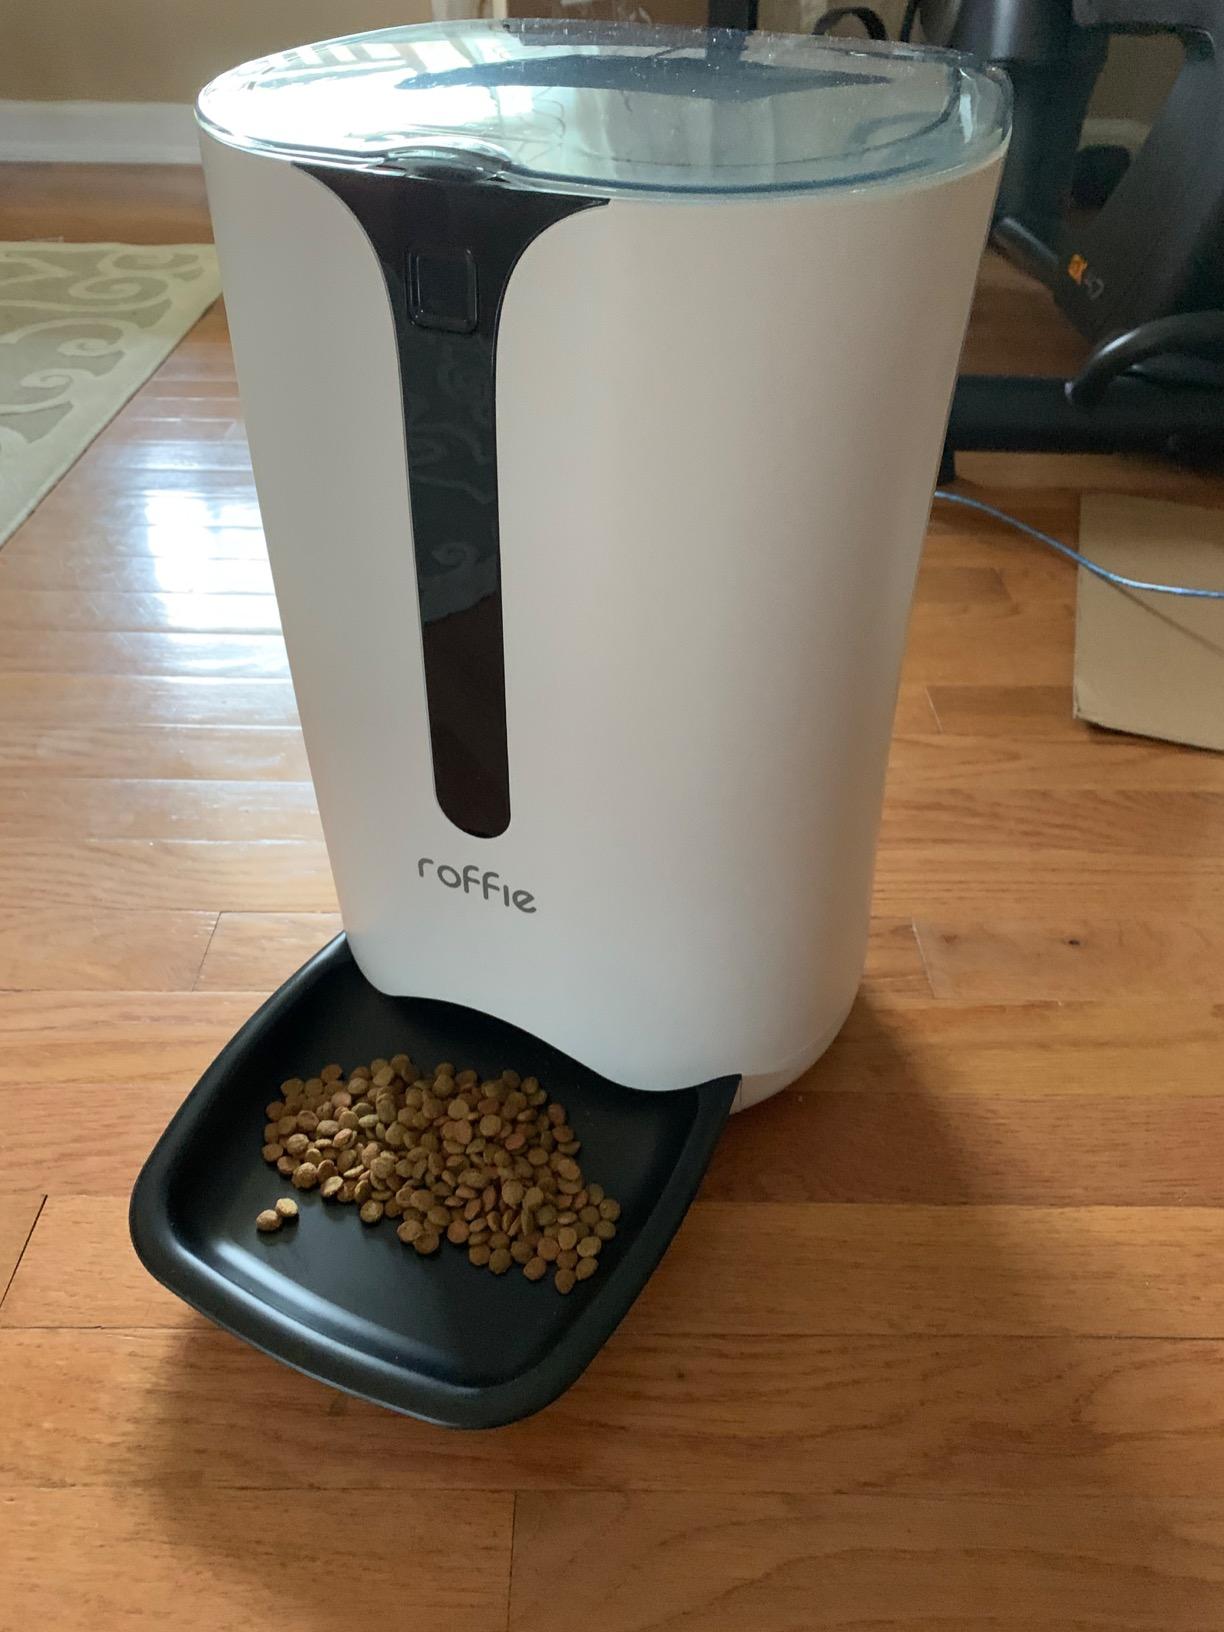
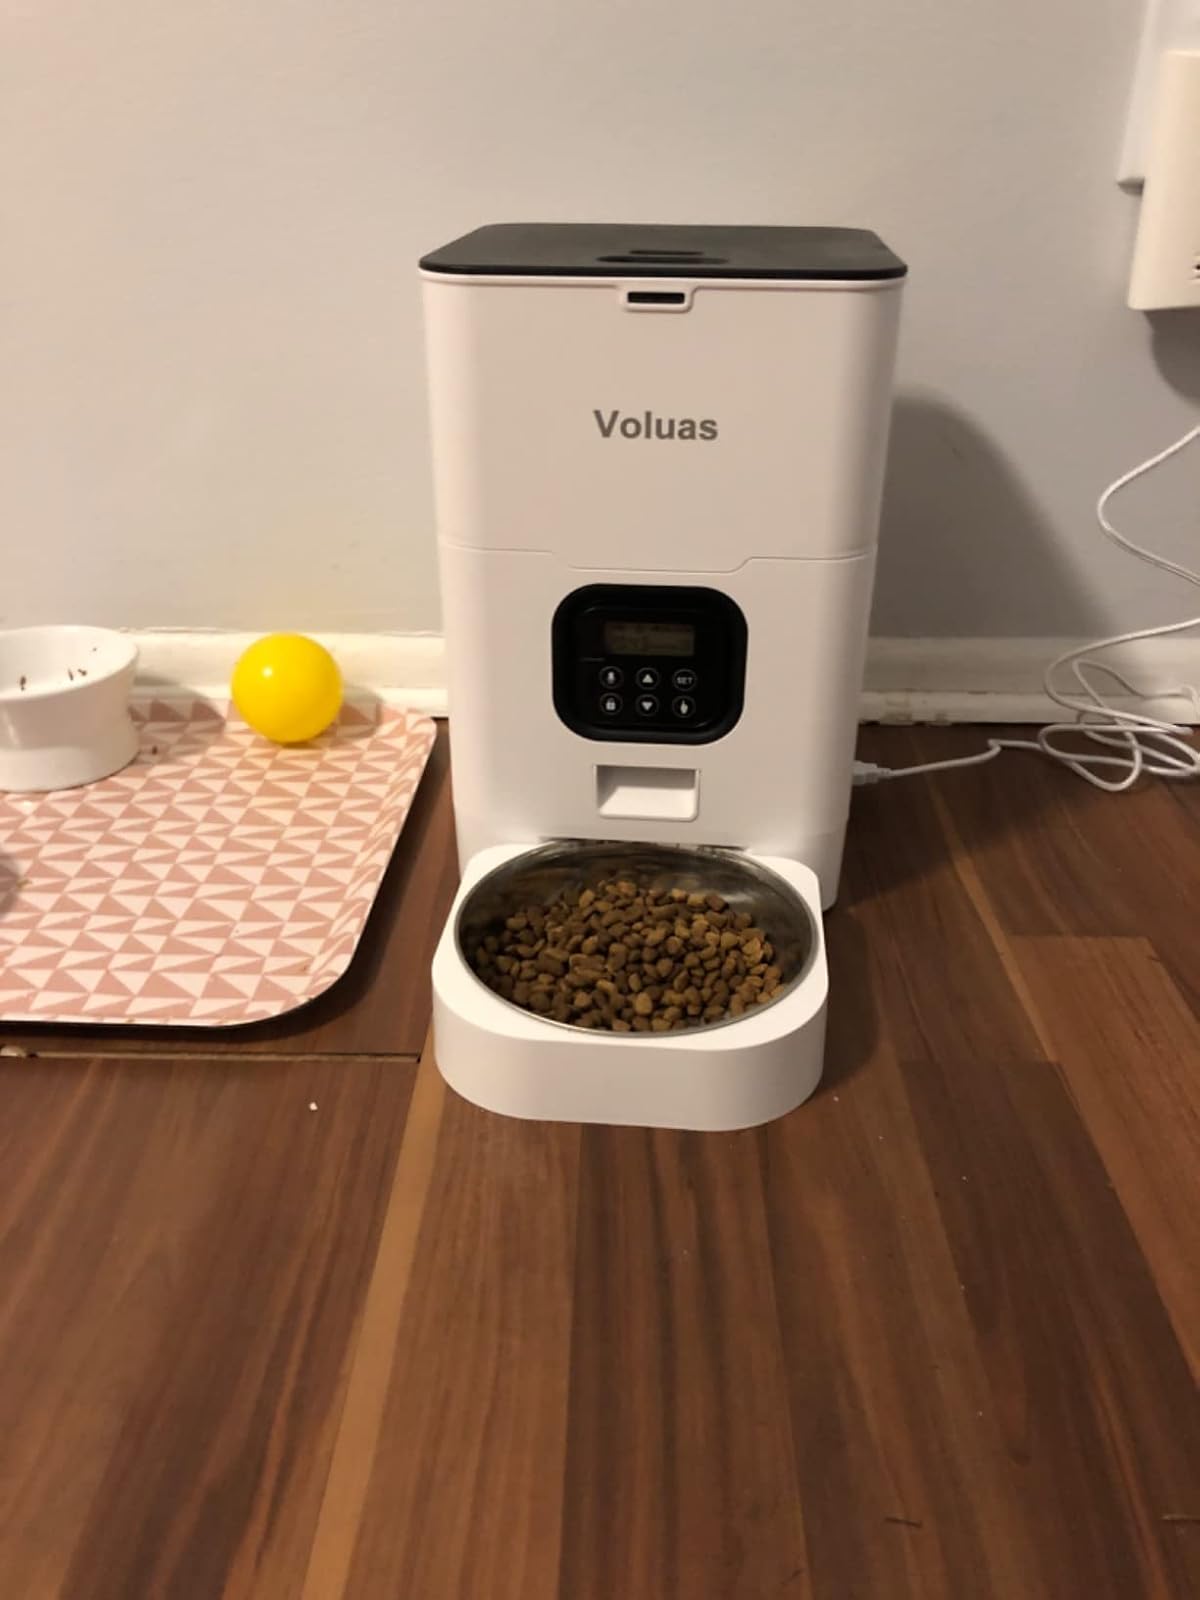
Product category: items_feeder
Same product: no